Najwa Shihab

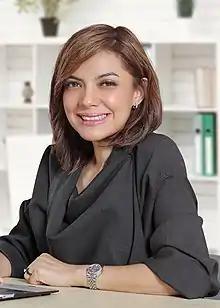
Najwa Shihab in 2022

Najwa Shihab (born 16 September 1977) is an Indonesian actress and journalist of mixed Bugis and Arabic descent. She is the second daughter of former Minister of Religious Affairs in the Cabinet of Development VII Quraish Shihab and a niece of former Minister of Foreign Affairs Alwi Shihab.